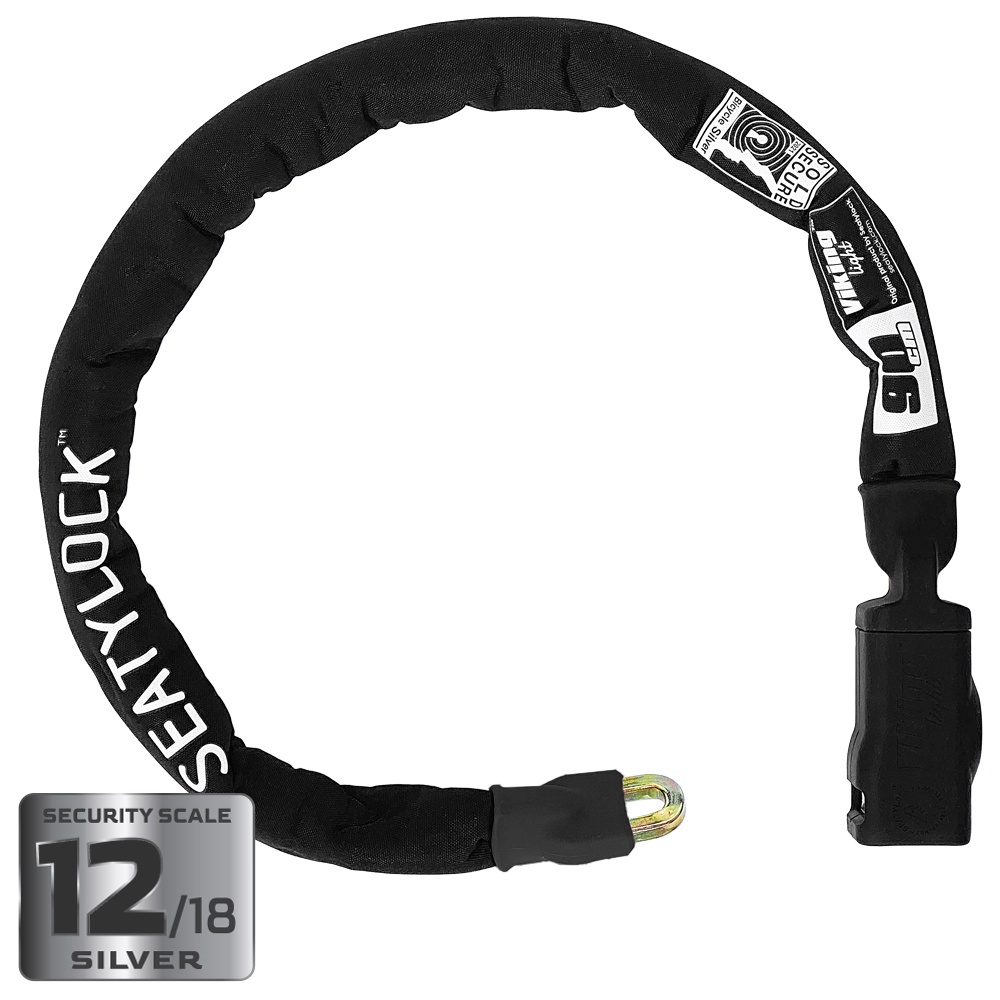
Carton of 6 Viking Silver 90
Viking Silver is the lighter-Medium-Security version in our Chain lock family. It provides a decent security level without compromising on comfort Features Technical Contains
Brand: SeatyLock
Category: Sporting Goods > Outdoor Recreation > Cycling > Bicycle Accessories > Bicycle Locks > Bicycle Chain Locks